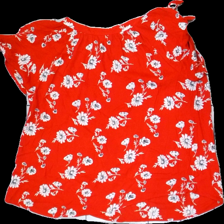
View: back
Type: Blouse
Category: Ladies
Brand: Isolde
Colors: Red, White, Black
Material: 100% Viscose
Pattern: Floral print
Cut: Loose
Size: L
Season: All
Trend: Sports
Price range: 50-100
Recommended usage: Reuse
Description: red floral blouse